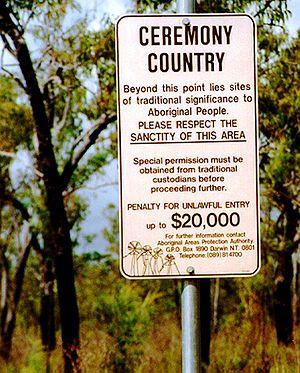
10 canoës, 150 lances et 3 épouses est un film australien de 2006 réalisé par Rolf de Heer et Peter Djigirr.
Les aborigènes d’Australie sont les premiers humains connus à avoir peuplé la partie continentale de l'Australie. Ils constituent, avec les indigènes du détroit de Torrès, la population autochtone de cet État d'Océanie. Le mot commun aborigène désigne plus généralement celui dont les ancêtres sont les premiers habitants connus de sa terre natale.